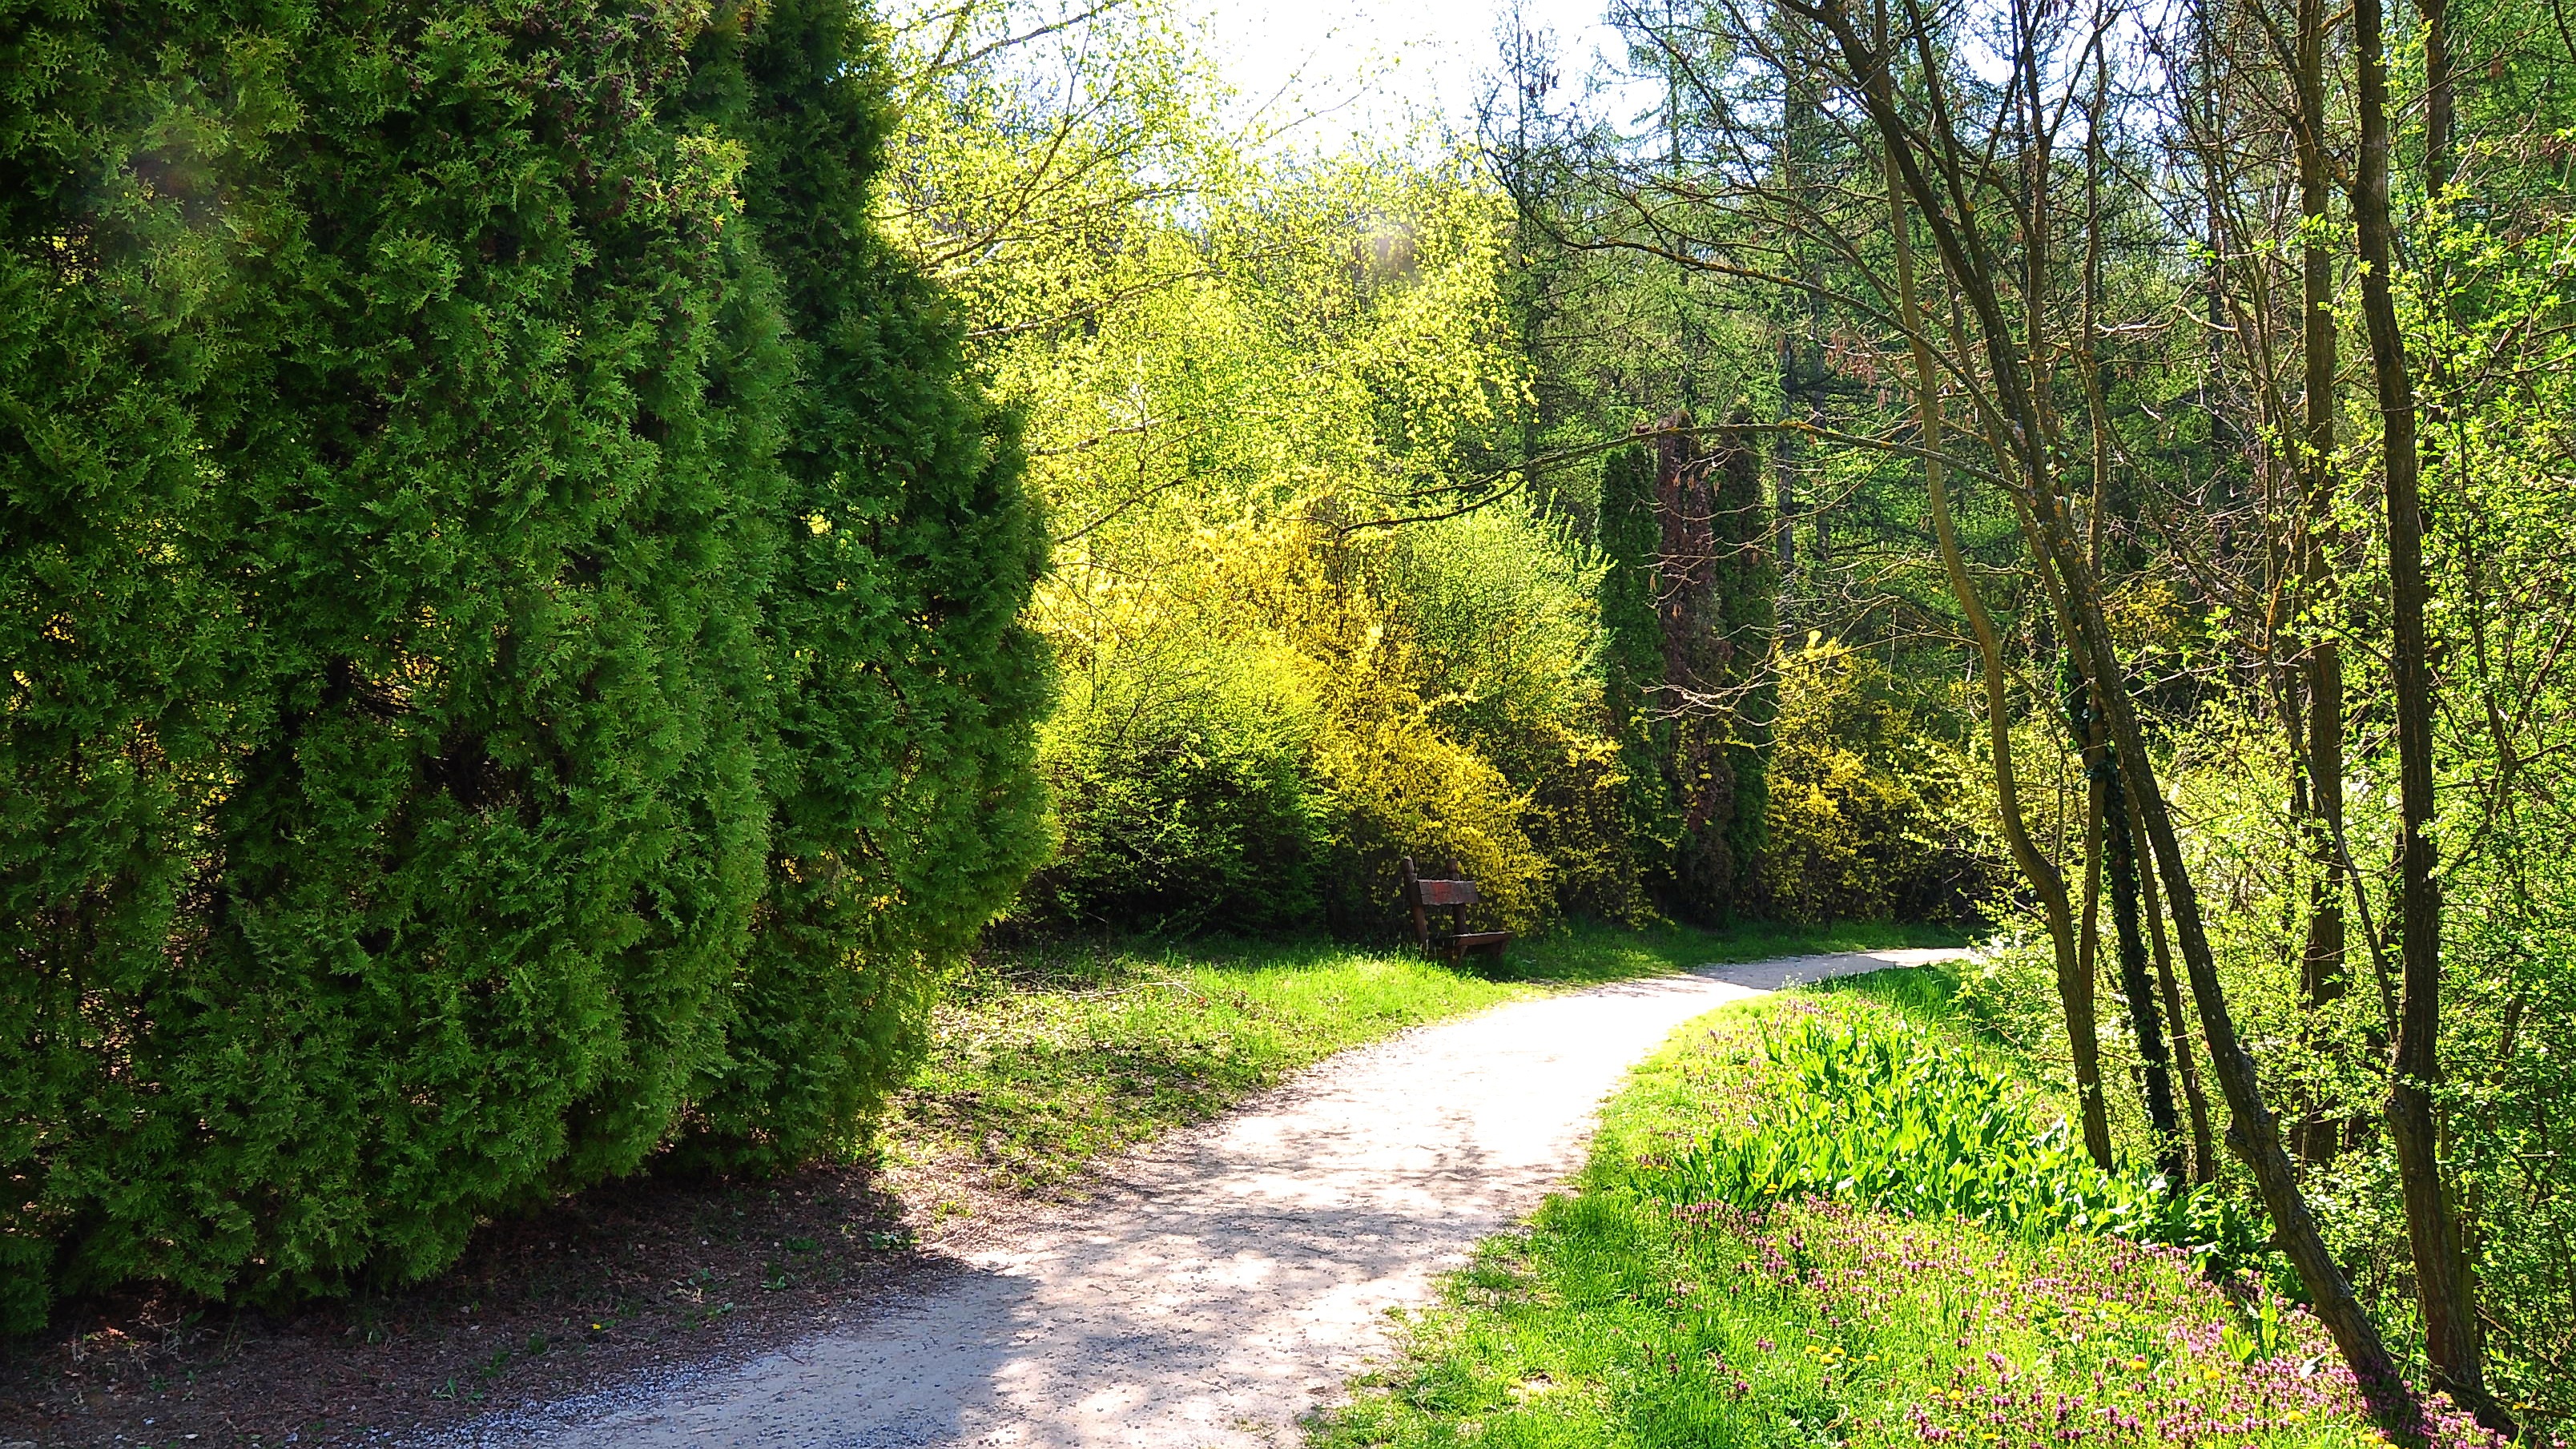
tree, nature, forest, plant, sunshine, trail, meadow, leaf, flower, spring, green, autumn, shrub, deciduous, woodland, habitat, ecosystem, strolling, biome, woody plant, temperate broadleaf and mixed forest, temperate coniferous forest